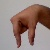
The image shows a hand gesture representing the letter 'Q' in Indian Sign Language.